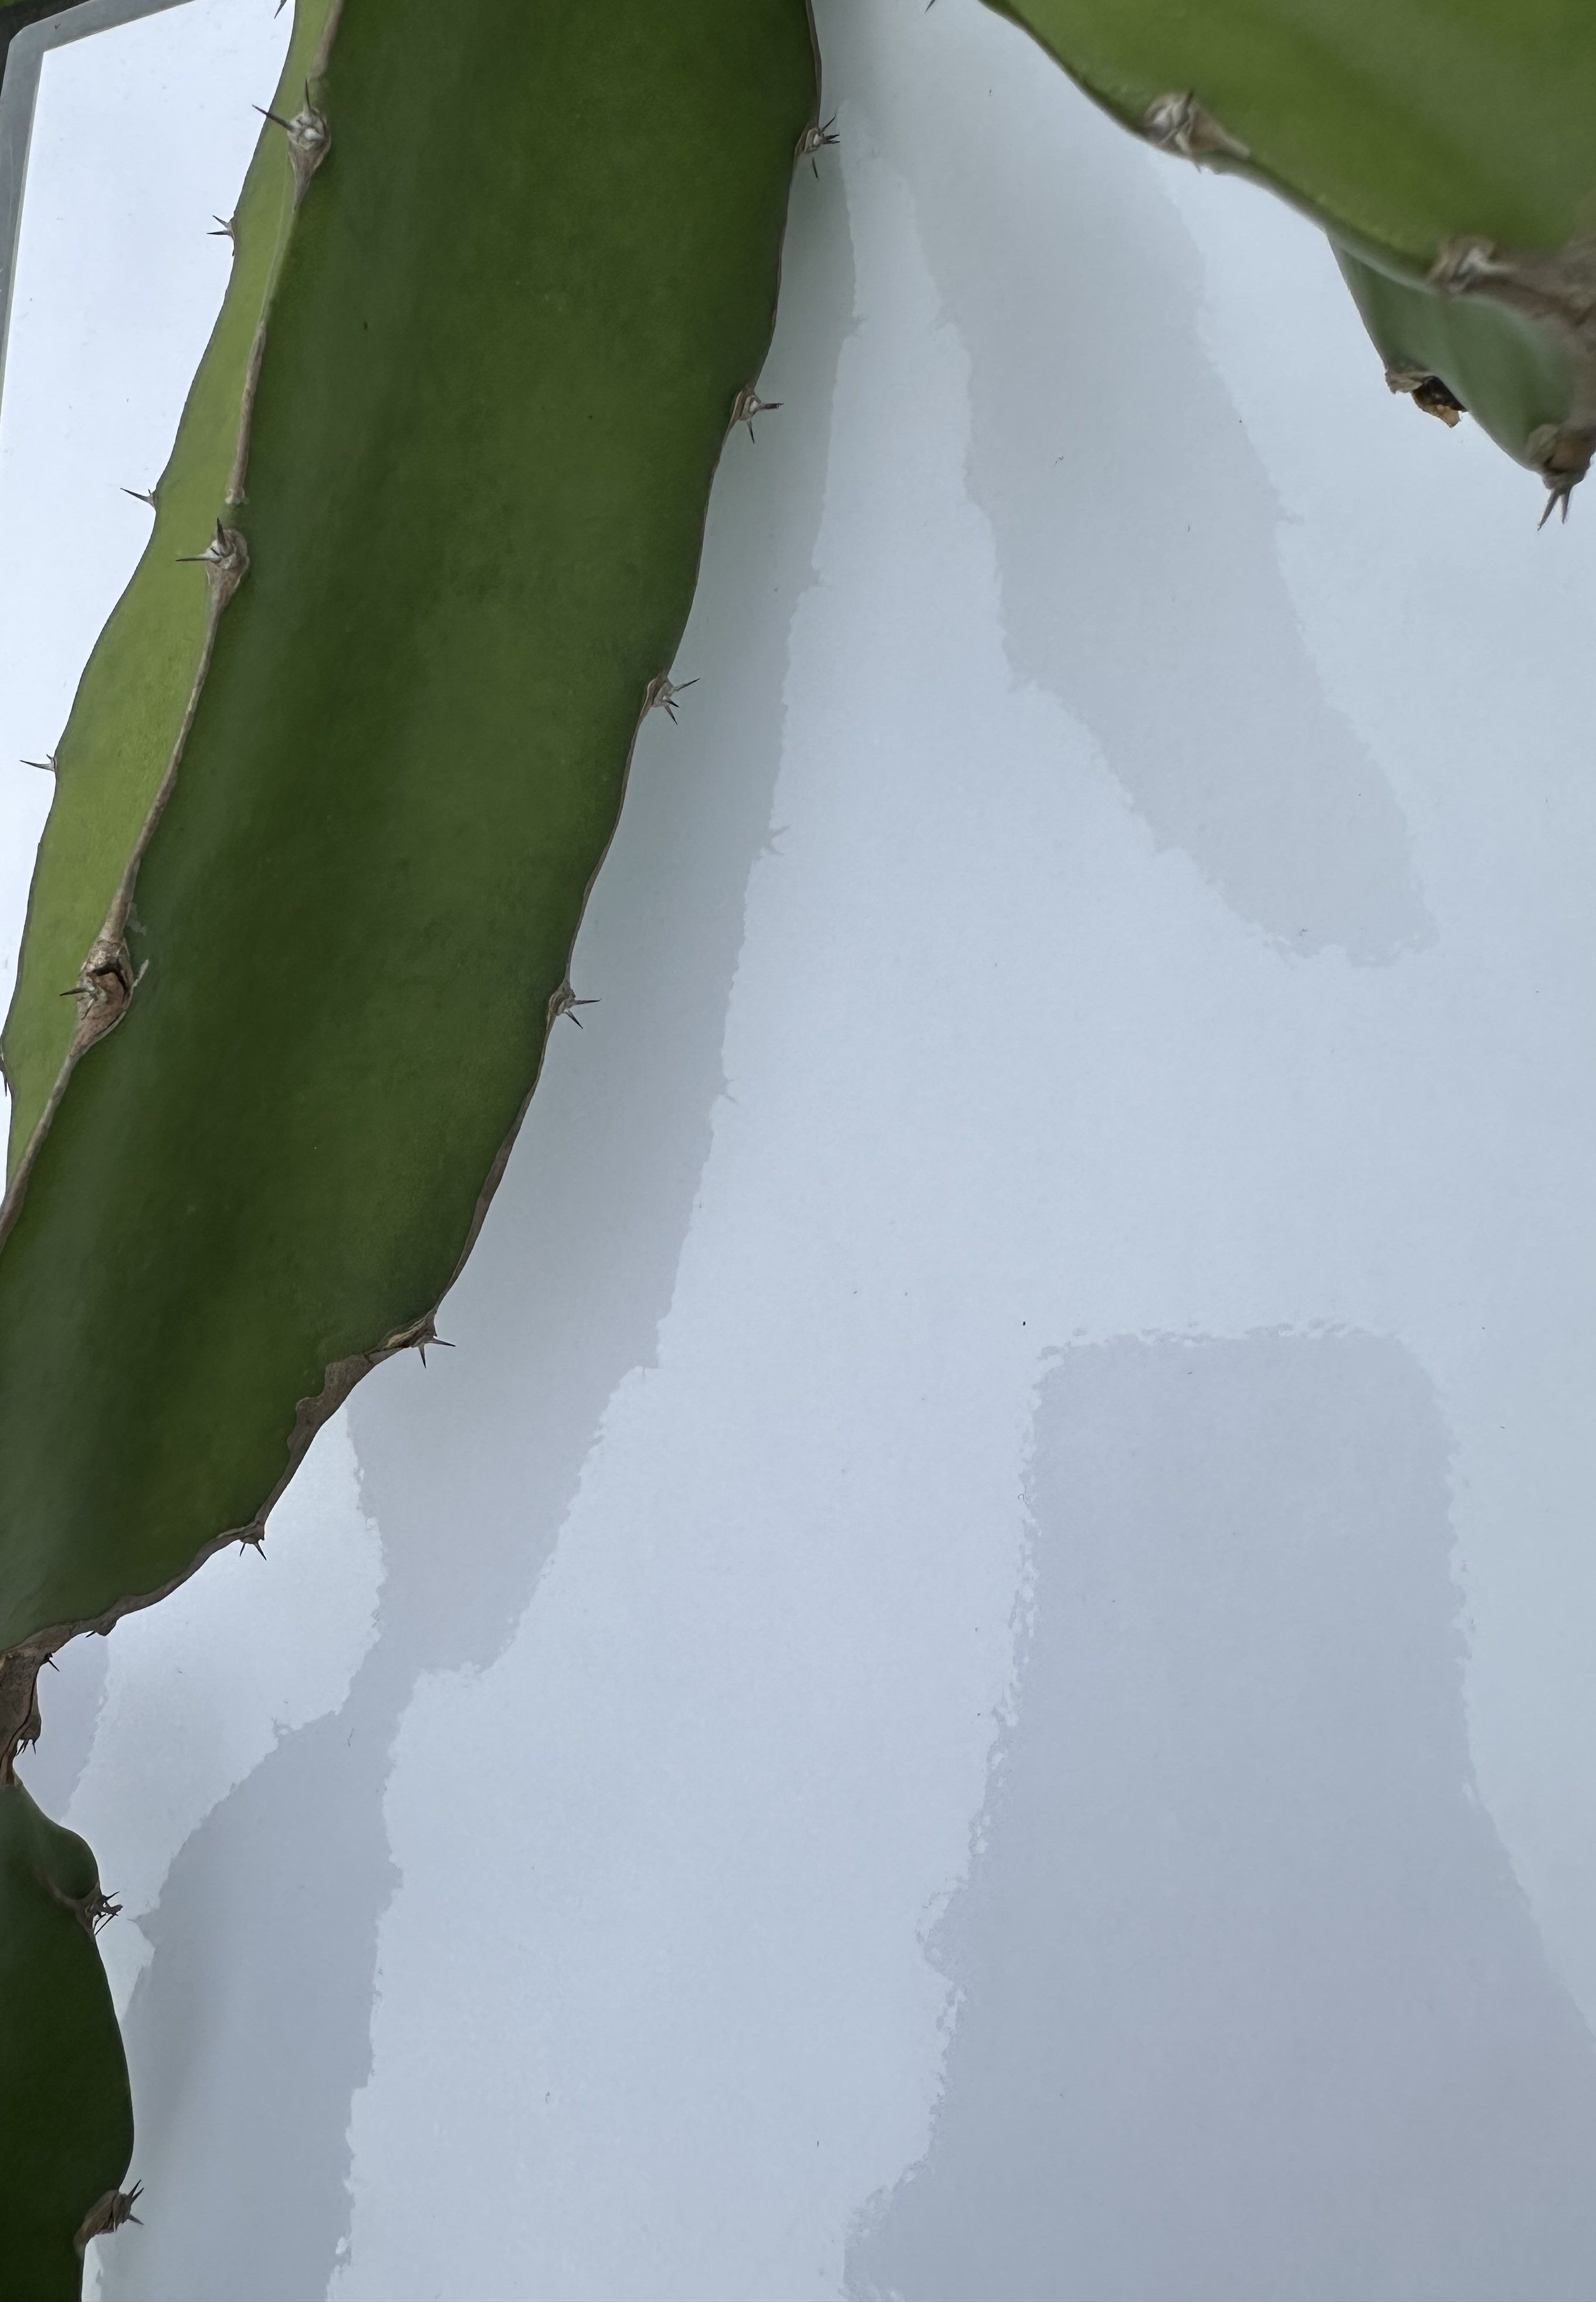
Label: Good leaf